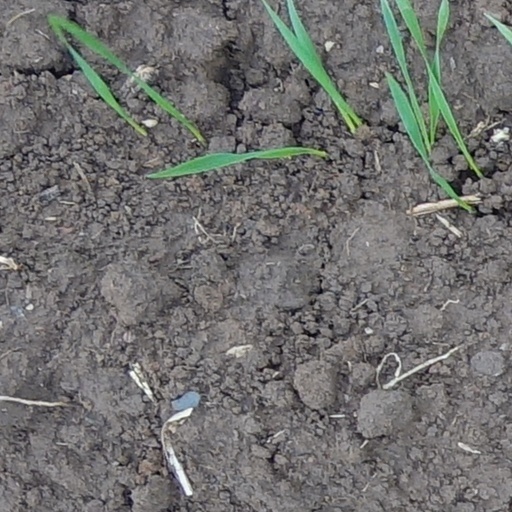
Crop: wheat